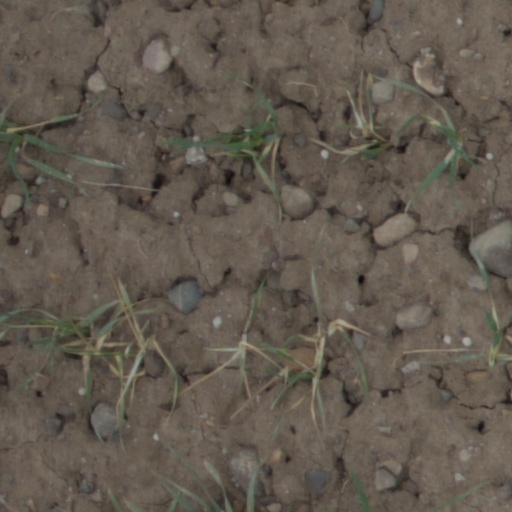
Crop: wheat